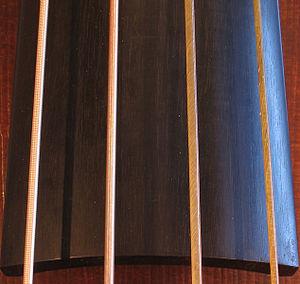
Cordes de contrebasse en boyau. Les cordes aigues (sol et ré) sont en boyau nu, et les cordes graves sont en boyau filées argent
La contrebasse est un instrument grave de la famille des instruments à cordes. Avant l'octobasse, la contrebasse est le plus grand et l'un des plus graves instruments de cette famille. À la différence des autres instruments de la famille, qui s'accordent en quintes, elle s'accorde aujourd’hui en quartes, essentiellement pour des raisons de facilité de doigté.
Le boyau est une matière animale avec laquelle sont fabriquées certaines cordes d'instruments à cordes, tels que le violoncelle ou la contrebasse, mais également les cordes de raquettes de tennis.